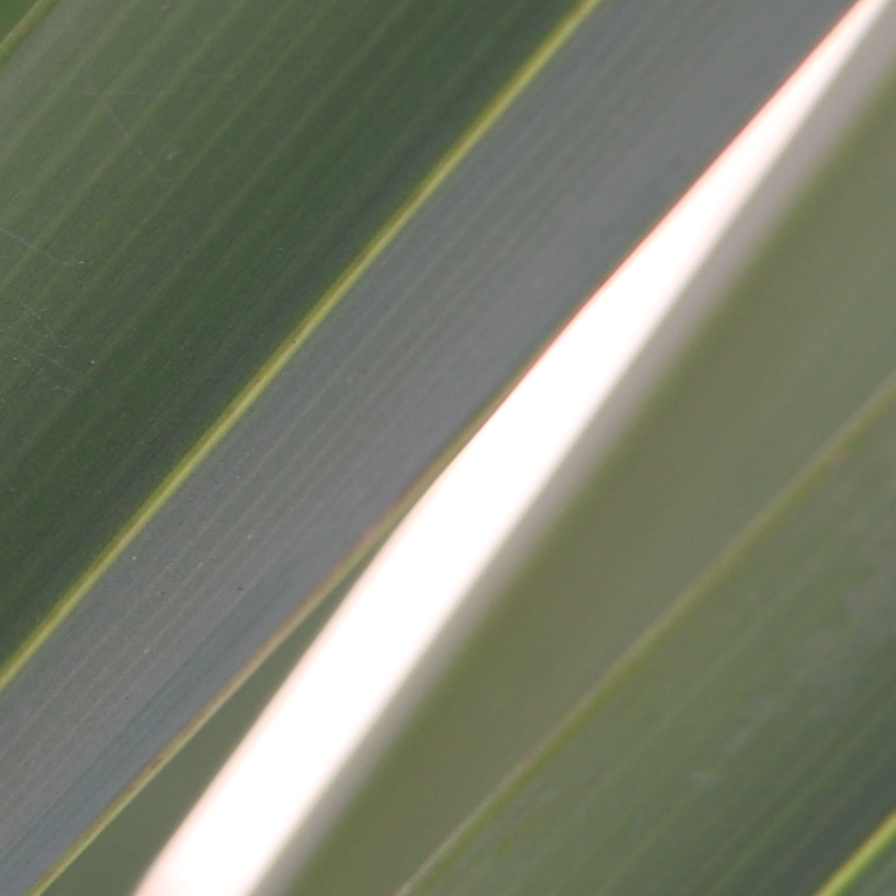
Label: Healthy